Prodesis

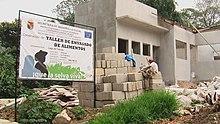
click to enlarge

"According to press reports and my own local research, those belonging to the indigenous population and farmers living in the Lacandon Jungle region were not adequately informed beforehand about this project, or involved in the planning of the project. Under Article 7 of ILO-convention 169 , indigenous population groups have to be consulted before projects may be carried out on their lands. According to human rights organisations in Europe and Mexico, the European Commission is running a risk, in financing this project, of lending support to the counter-insurgency action being waged in the context of low-intensity warfare and of exacerbating socio-economic tensions between communities, by virtue of the fact that only certain individual population groups are benefited by this project."